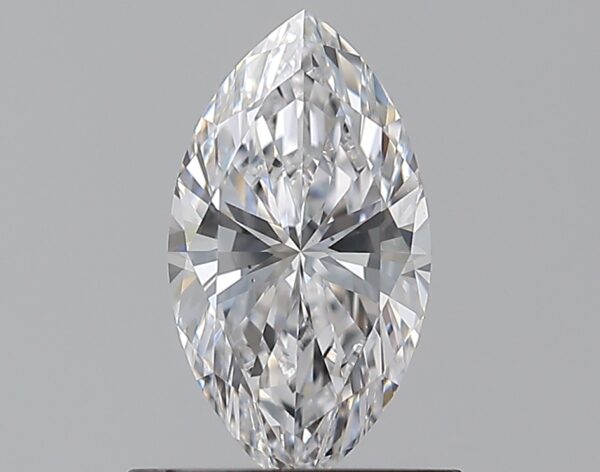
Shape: marquise
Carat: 0.7
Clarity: VS2
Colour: D
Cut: VG
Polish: EX
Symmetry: VG
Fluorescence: F
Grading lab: GIA
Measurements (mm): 8.55 x 4.64 x 3.02